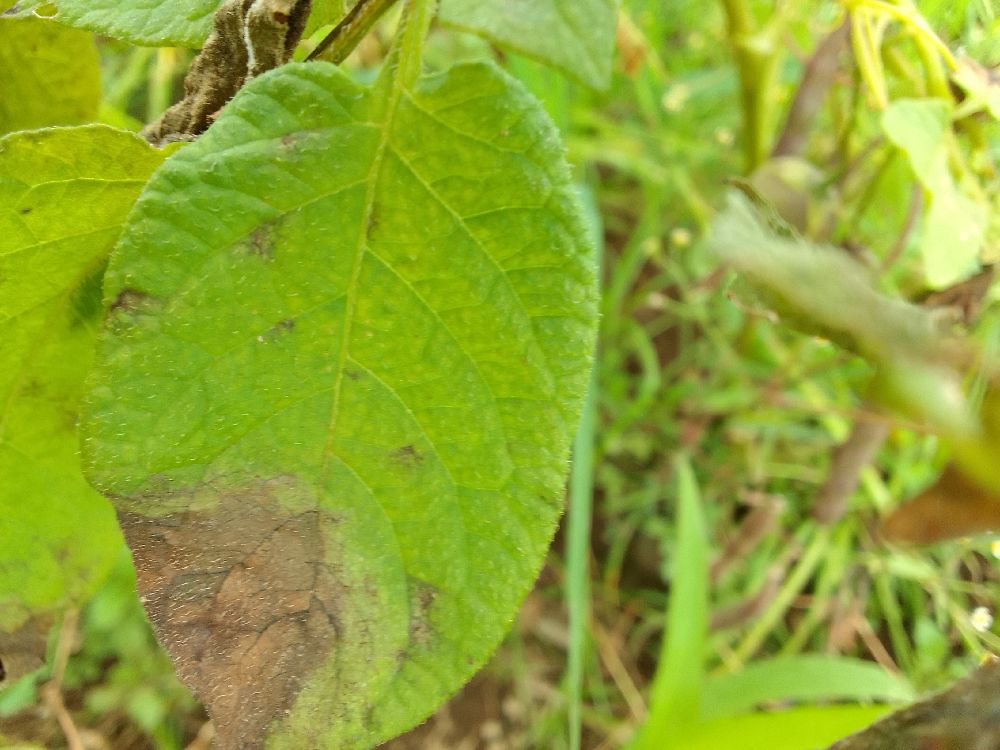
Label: Late blight